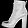
Label: Ankle boot